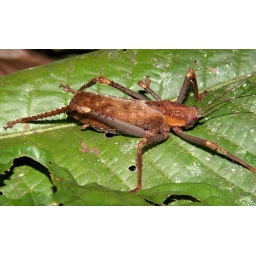
Found on the forest floor in the Peruvian Amazon